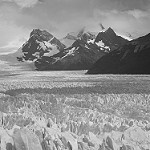
Label: B & W